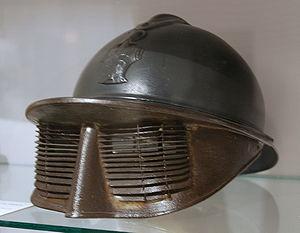
Casque de guet destiné à protéger le visage, inventé par le médicin Major Pollack